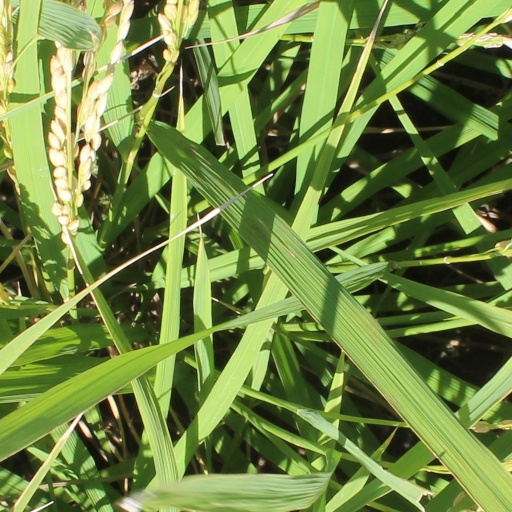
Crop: rice